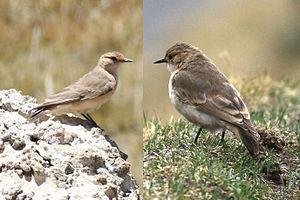
La Géositte à ailes sombres est une espèce de passereau de la famille des Furnariidae